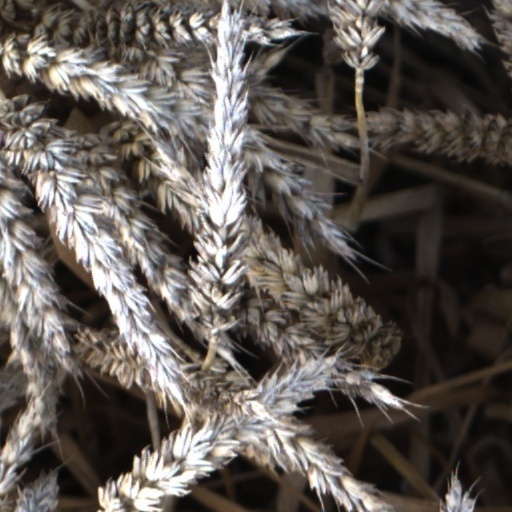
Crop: wheat